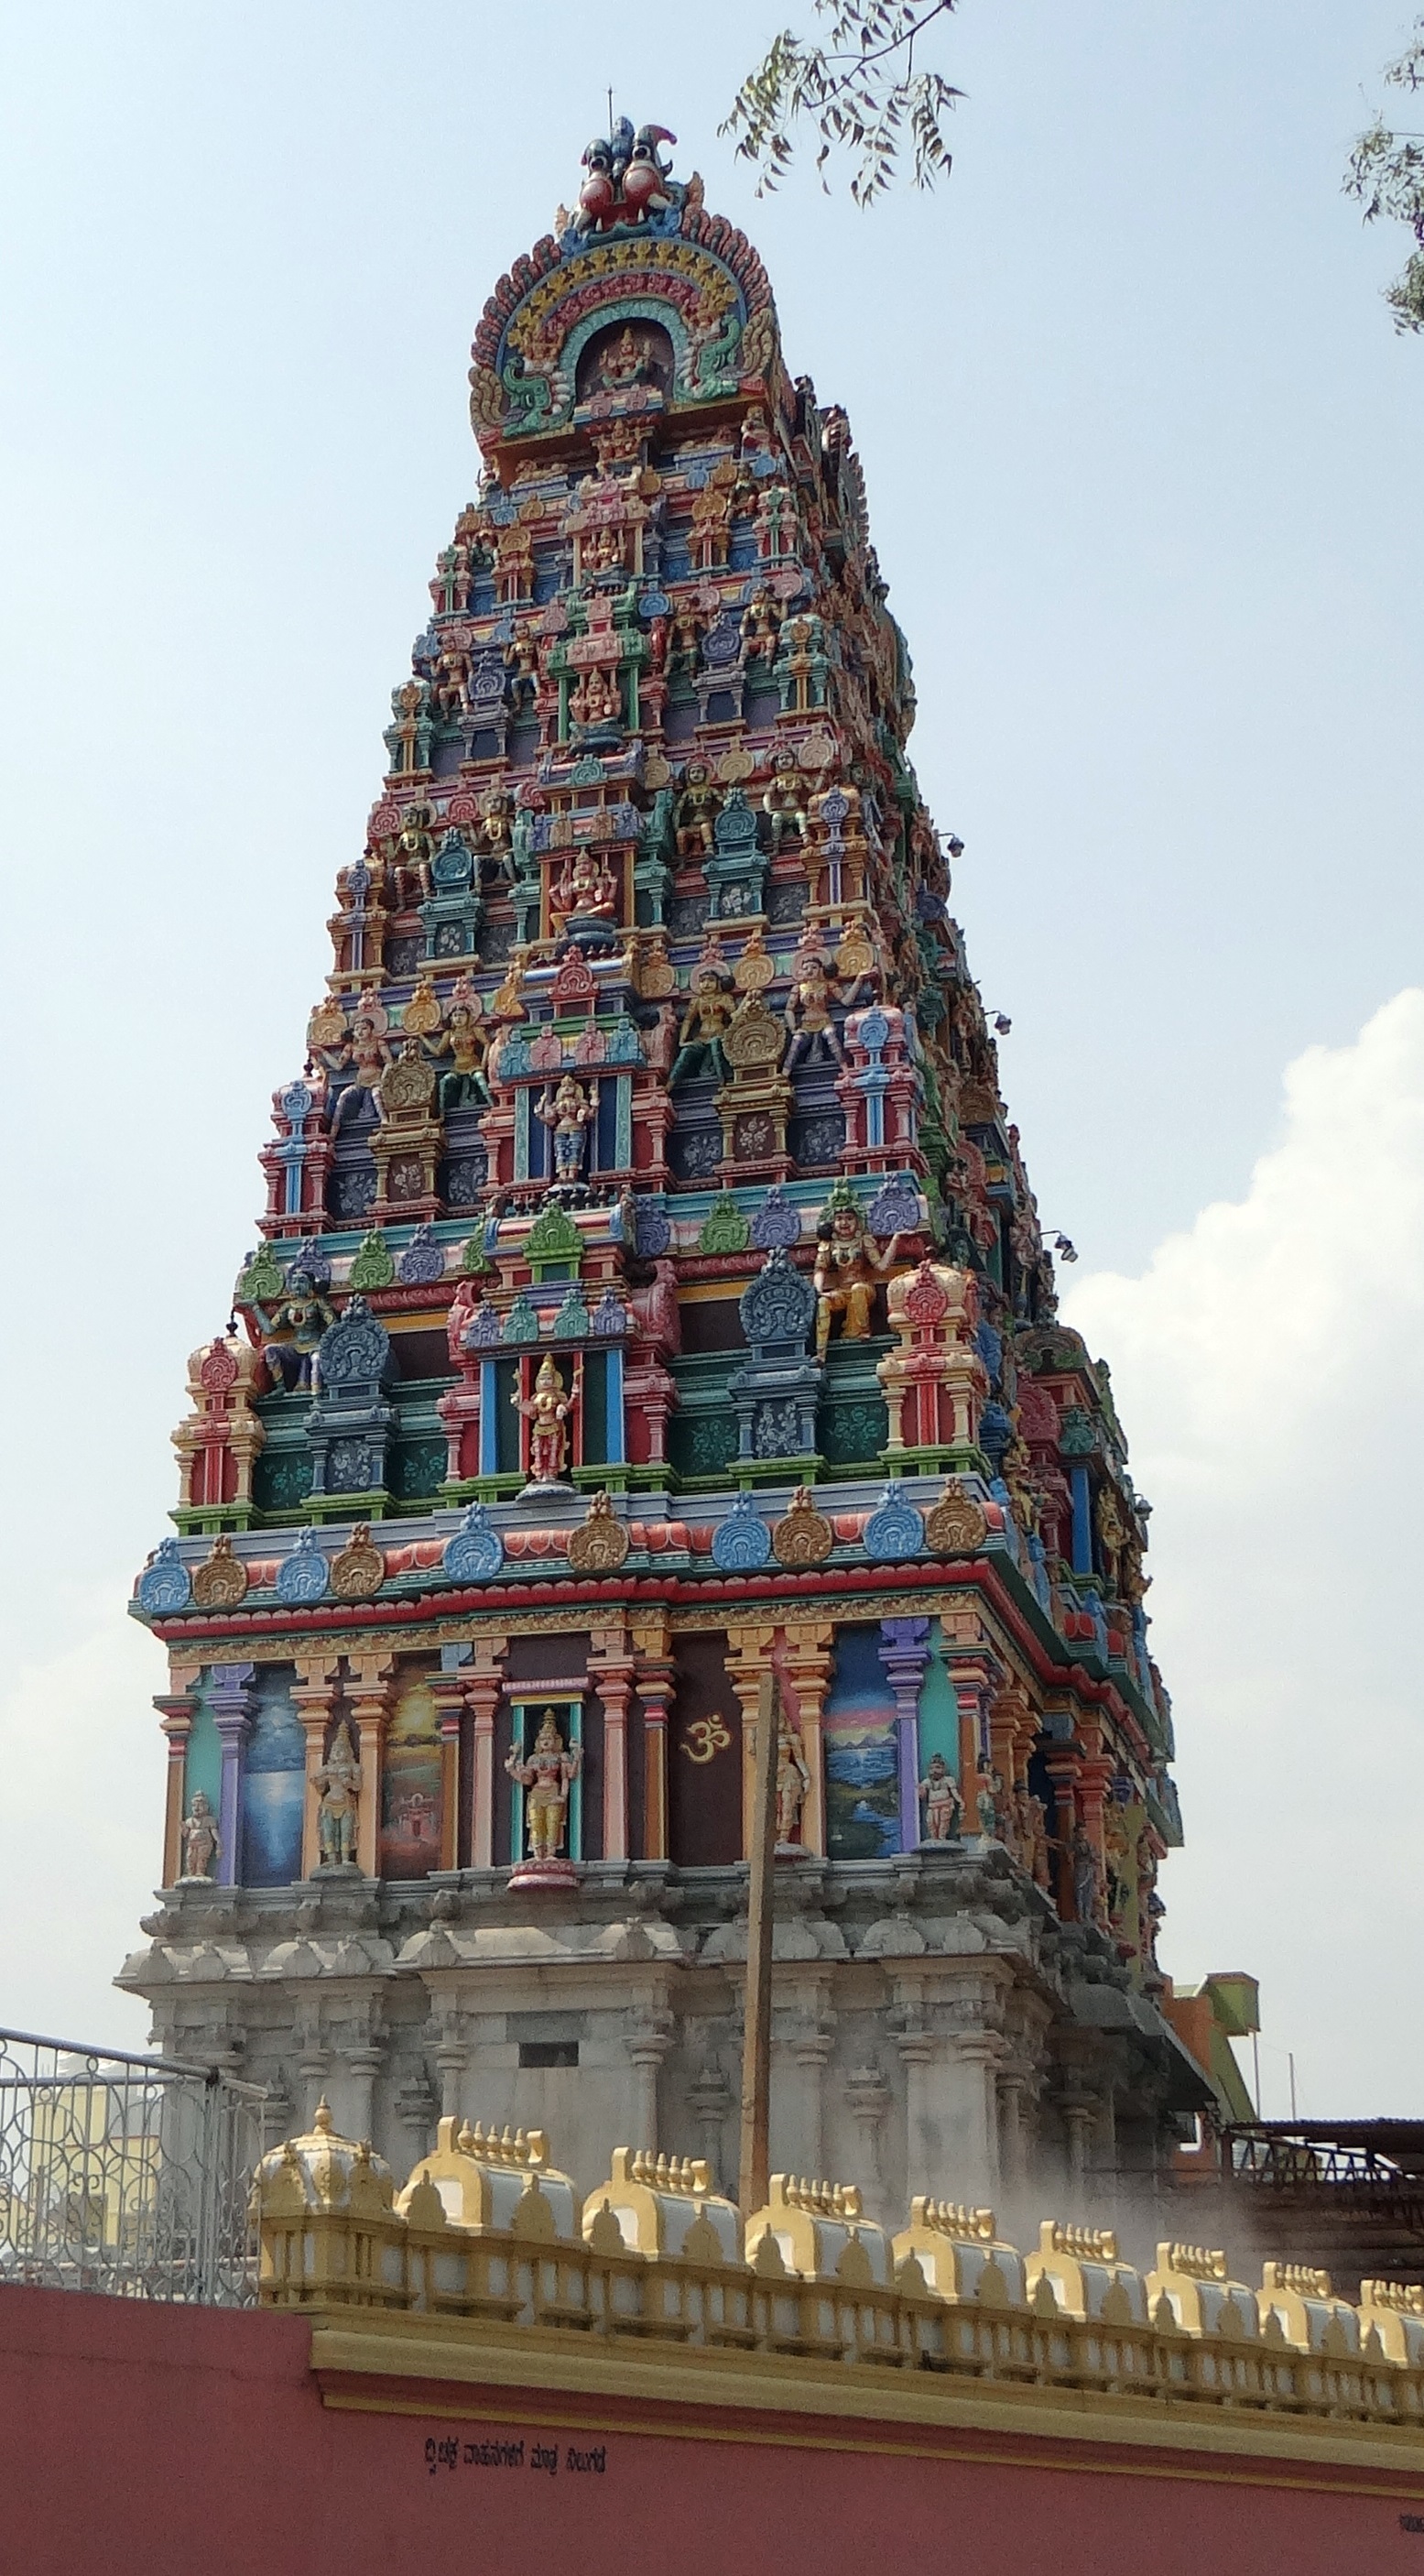
architecture, building, palace, tower, religion, landmark, facade, cathedral, tourism, place of worship, temple, shrine, culture, worship, holy, india, sacred, bengaluru, bangalore, hindu, indian, god, wat, spirituality, karnataka, hinduism, hindu temple, historic site, rajarajeshwari, raja rajeshwari, nagara